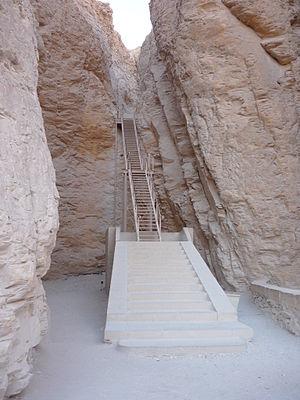
Escalier de la tombe de Thoutmosis III KV34, vallée des Rois, nécropole thébaine, Égypte